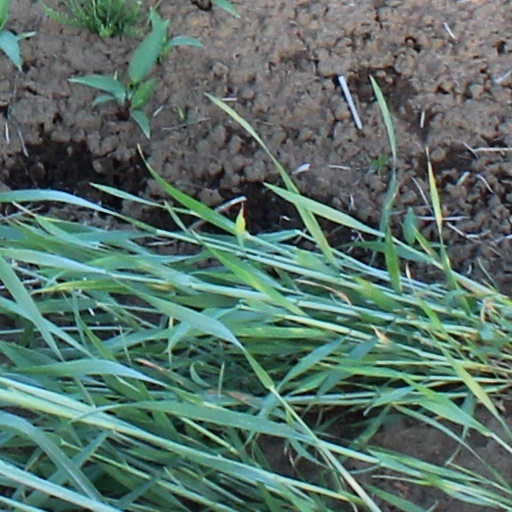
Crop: wheat